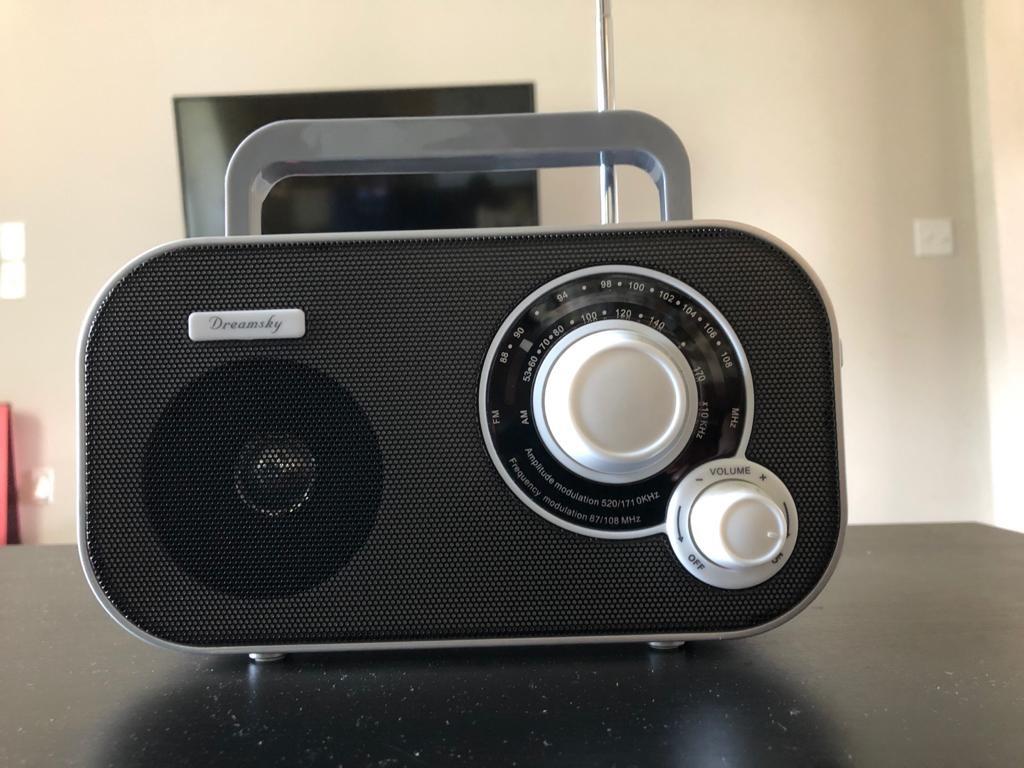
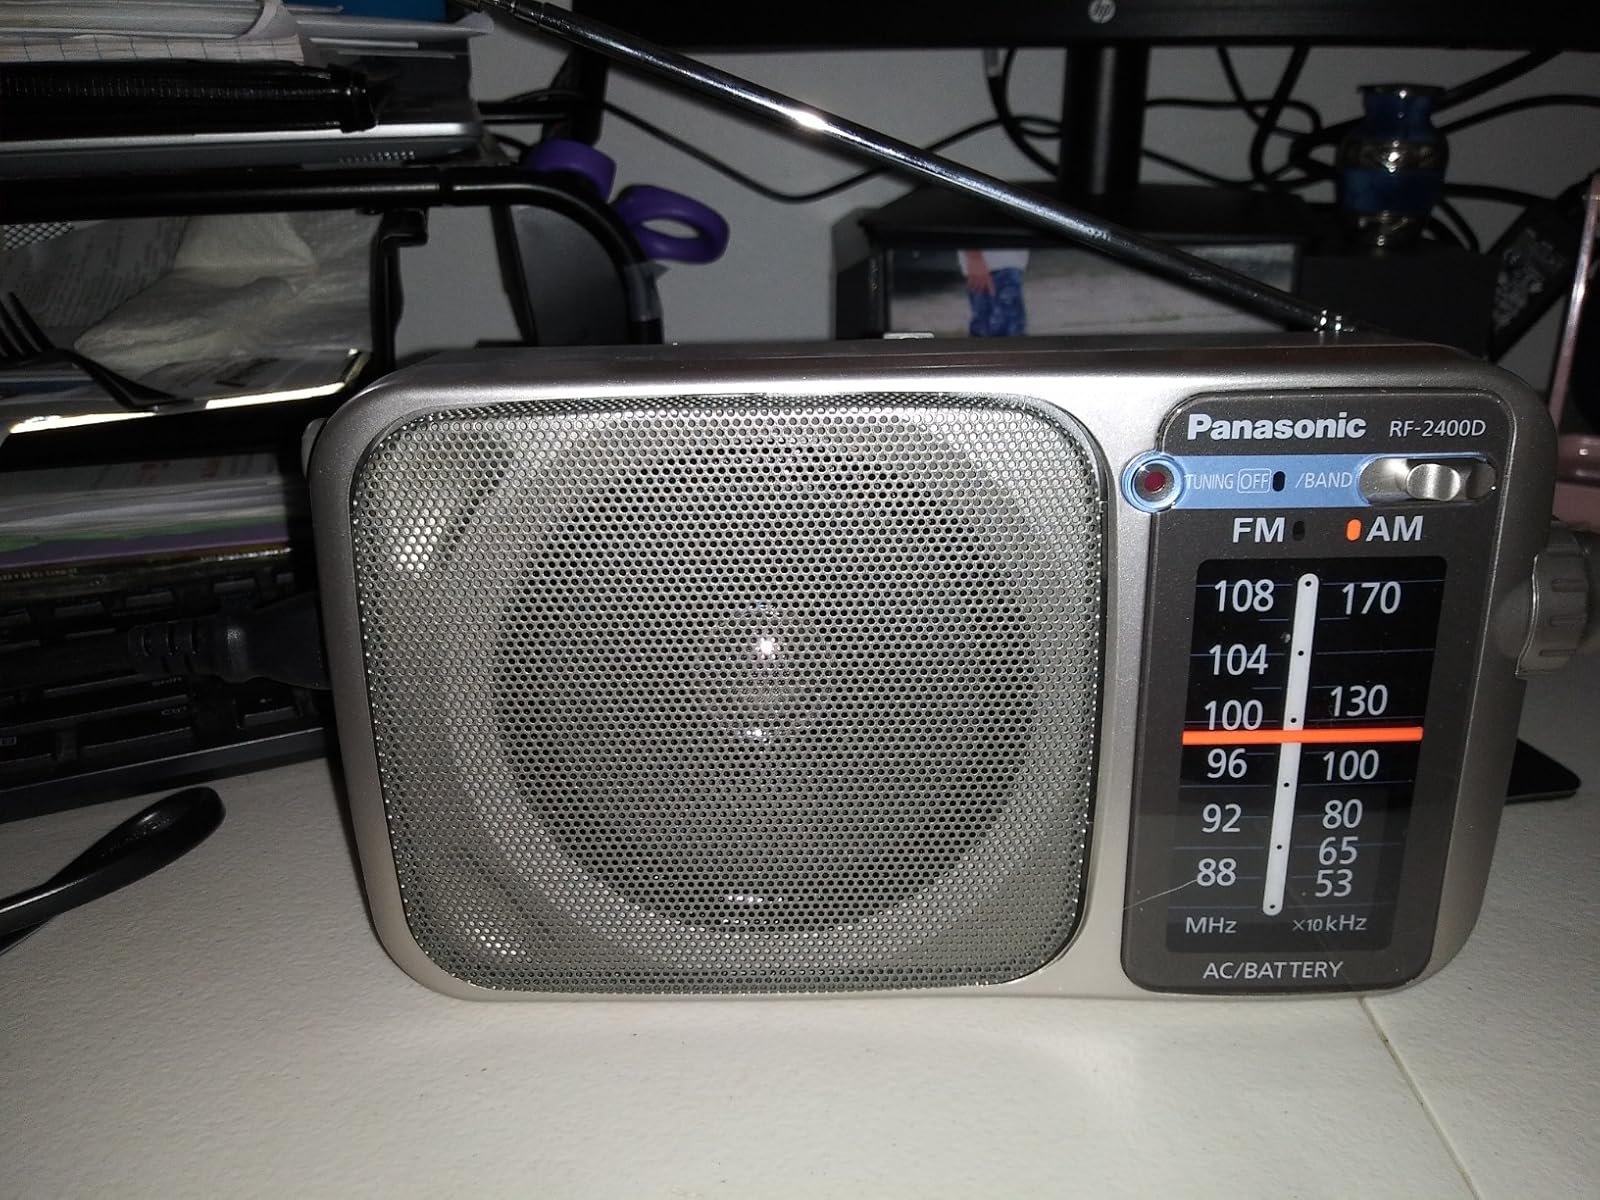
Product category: radio
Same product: no